Tung-Sol

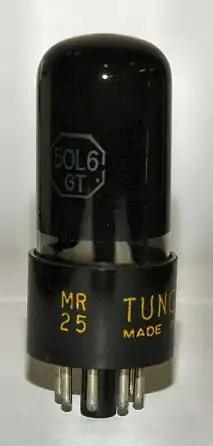
Receiving tube 50L6GT

In 1950, the Pennsylvania plant called Weatherly, had over 1300 employees. By 1951, they began doing business as Tung-Sol Electric Inc. Tung-Sol was also active in the semiconductor industry, with its transistors being easily recognizable by their sky blue color. The Whirlwind I computer at MIT had vacuum tube issues that a visit from Tung-Sols' Mr. E. C. Peet and Remington Rands' Mr. J. J. Lamb visited on December 18, 1951, as a JETEC Task Force to provide short-testing techniques, objectives, and discussions. The Bloomfield plant hired engineers to study circuitry problems involving the use of electron tubes and semiconductor devices; in the applications laboratory. A degree in electrical engineering, electronic engineering or physics was required but considered applicants without experience due to a surge in transistor work. The semiconductor production market increased from four companies in 1951 that made transistors for the commercial market to 15 in 1953. And out of those 15 manufacturers, Tung-Sol was one of eight of the companies making transistors as a major manufacturer of vacuum tubes. In 1953, Tung-Sol Lamp Works, Inc. was listed as a participating member of the Armed Forces Communications Association, an organization needed for national security with employees or officials in electronics to advise and assist with various aspects such as manufacturing or procurement. In October 1953, Tung-Sol was involved with General Electric and Westinghouse in an anti-trust lawsuit with various other lamp manufacturers, due to the practices of General Electric licensing percentages of lamp production from the 30s and 40s. Continued support and assistance from Tung-Sol by C. Everett Coon with knowledge in receiving tubes was needed for the Joint Computer Committee in 1953 where he was chairman of a sub committee between engineers of tube manufacturing companies and design engineers of computer equipment.